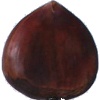
Label: chestnut